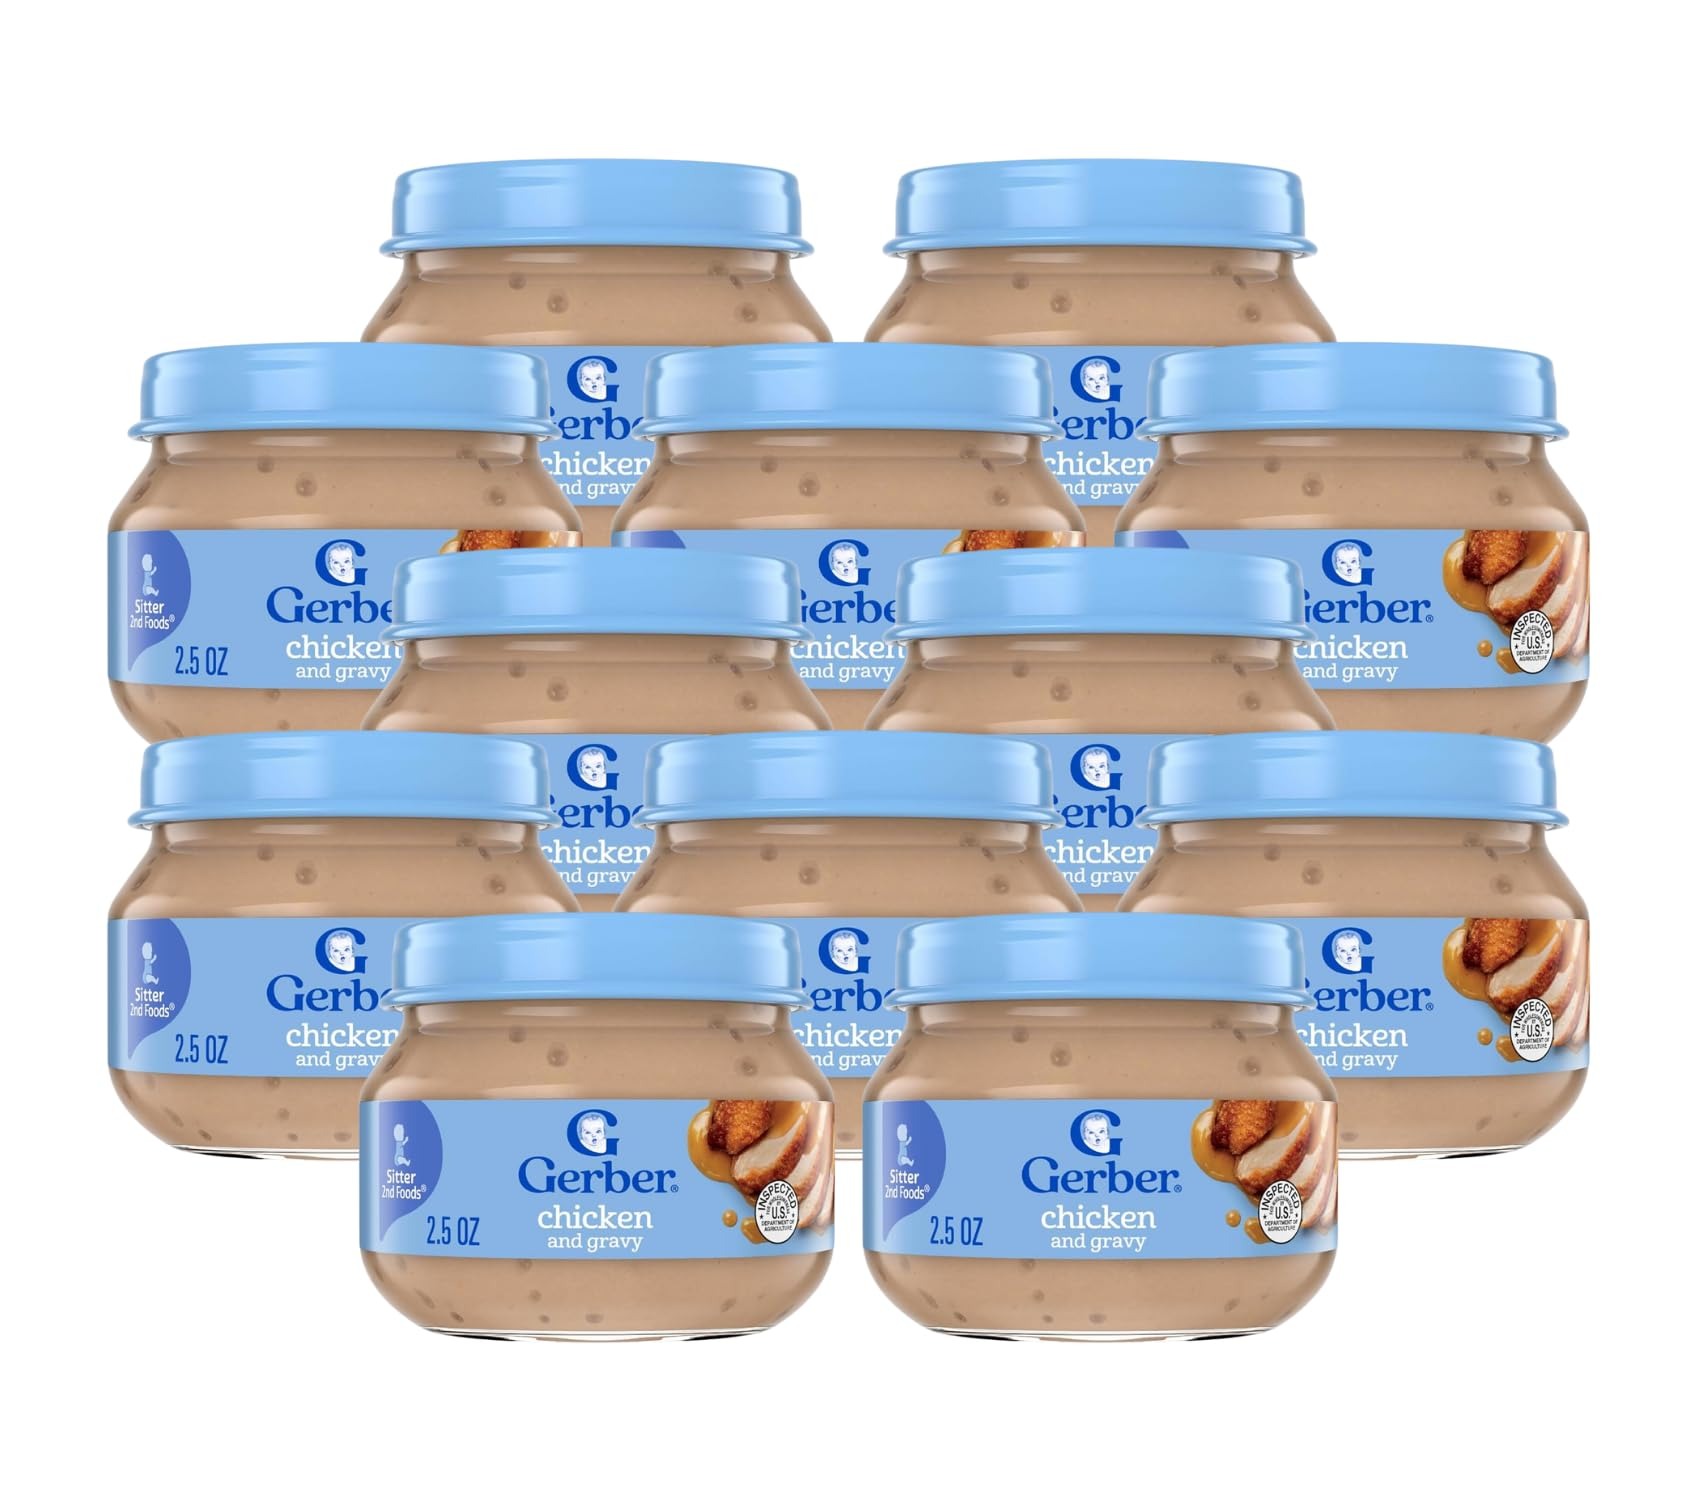
Item Name: Gerber Mealtime for Baby 2nd Foods Baby Food Jar (2.5 Ounce (Pack of 12), Chicken)
Bullet Point 1: NEW TASTES: Continue your baby’s food explorations! Gerber 2nd Foods will expose them to a variety of tastes & ingredient combinations to help them accept new flavors.
Bullet Point 2: WHOLESOME SOURCE OF PROTEIN: Our meats & poultry are among the best food sources for zinc for babies. Inspected by the USDA, they contain 8 grams of protein per jar.
Bullet Point 3: PUREED GOODNESS: These Gerber Baby Food Jars are Non-GMO Project Verified & are made with no added salt, artificial flavors or colors
Bullet Point 4: WHOLESOME OPTIONS: Introduce your little one to the goodness of fruits, veggies & other wholesome ingredients. Our baby food is lovingly made & quality tested before it's good enough to be called Gerber.
Bullet Point 5: NUTRITION FOR GROWING: Like your baby, we're always growing & learning. More than ever we're committed to being your partner in parenthood with quality ingredients, nutritious food & expert guidance.
Product Description: Gerber 2nd Foods feature the authentic taste of a home-cooked dinner to satisfy your hungry little one. Each jar of this Gerber beef and gravy baby food includes 8 grams of protein, and Gerber meat and poultry are among the top food sources of zinc for babies. Gerber 2nd Foods help expose babies to a variety of tastes and ingredient combinations, which is essential to help them accept new flavors. With Gerber, you can always feel good about giving your baby high quality nourishment. Gerber 2nd Foods Meat & Poultry Purees are inspected for wholesomeness by the USDA, and are made with no artificial flavors or colors. As your little one grows and develops from baby to toddler, they’re discovering all kinds of new things—including new tastes and textures. Keeping them nourished with essential nutrients and introducing them to new flavors is all part of the journey. Like your baby, we're always growing & learning. More than ever we're committed to being your partner in parenthood with quality ingredients, nutritious food & expert guidance.
Value: 30.0
Unit: Ounce

Price: 1.685